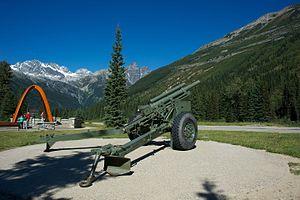
Le col Rogers est un col de montagne et un lieu historique national canadien de la Colombie-Britannique situé au centre du parc national des Glaciers. Ce col de la chaîne Selkirk, découvert en 1882 par Albert Bowman Rogers, a marqué un jalon important dans la construction du premier chemin de fer transcontinental du Canada. Il a été utilisé entre 1885 et 1917 par le chemin de fer du Canadien Pacifique, mais son franchissement a été remplacé par le tunnel Connaught à la suite des nombreuses avalanches que subissait le col. La route Transcanadienne a été inaugurée par le Premier ministre John Diefenbaker en 1962 à partir de ce col.